Roboshark (film)

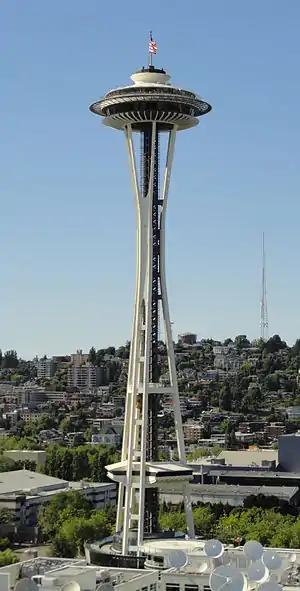
The Space Needle

Trish, Melody, and Louie try to convince Admiral Black that Roboshark intended no harm, to no avail. A techpreneur "more powerful" than the President arrives - Bill Glates. He tries to help the Navy by communicating with Roboshark with a view to reverse engineering it, using a small quadcopter, but the plan fails as Roboshark traces the signal back to its source and Glates - after crying out "It's full of stars!" - is dragged around a park to his death. Veronica gets too close to the action in her zeal to win a Peabody Award and is likewise killed. A final confrontation ensues at the Space Needle, which Roboshark intends to use as a means to "phone home". The battle leads to the Needle collapsing, Admiral Black along with it, and the disappearance of the alien. Rick is reunited with Trish and Melody.